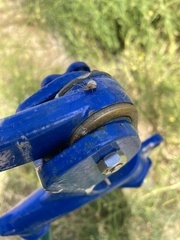
Species: Lactrodectus_hesperus